Ohrid

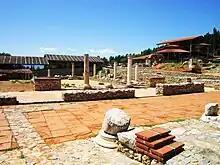
Ruins of the ancient site of Lychnidos

The earliest inhabitants of the wider Lake Ohrid region were the Illyrian tribes of Enchele and Dassaretii. According to a tradition the town was founded by Cadmus, the Phoenician king of Thebes, who fled to Enchele after being banished from Boeotia. In addition to Ohrid, called Lychnidos in classical antiquity, he is said to have founded Budva in Montenegro. Lychnidos was the capital city of the Illyrian Dassaretii.